Describe the emotion expressed in this image:  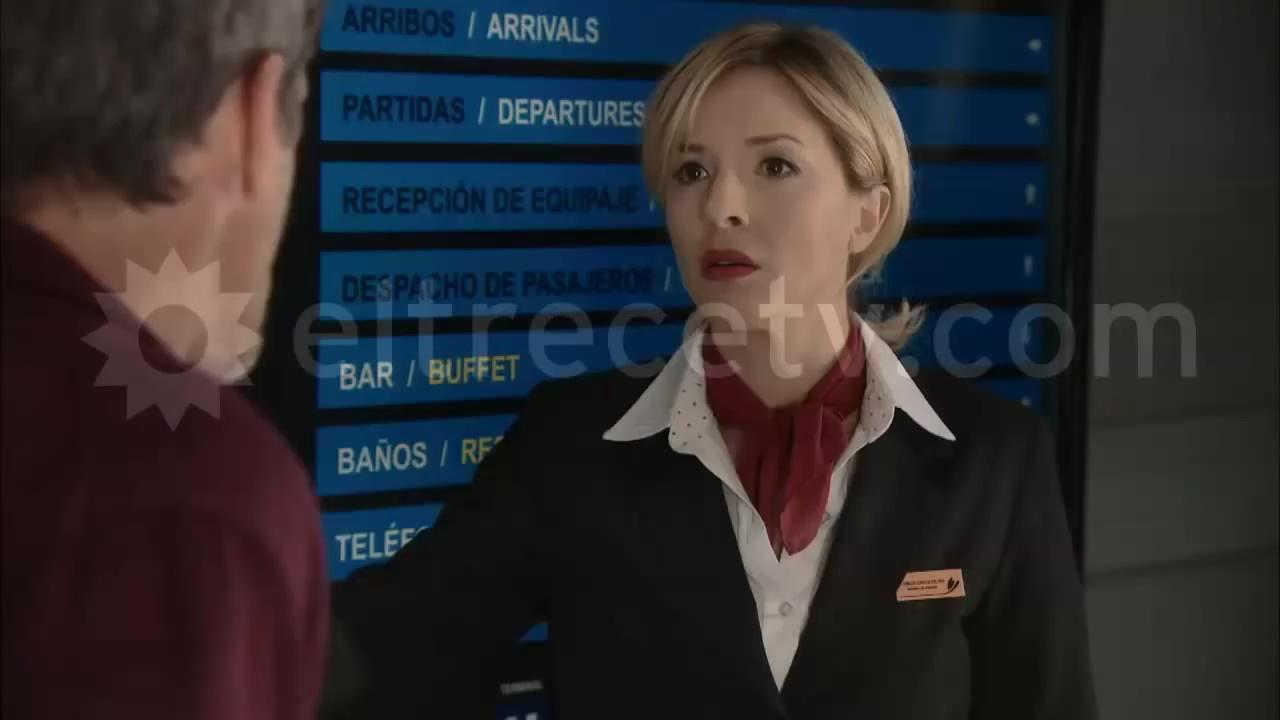
This person displays Pain, valence and arousal with low intensity.